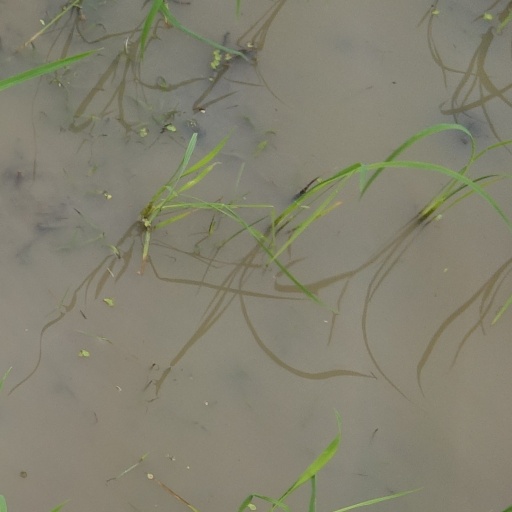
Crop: rice